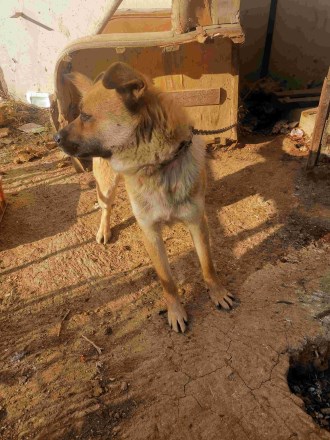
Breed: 3336-n000121-chinese_rural_dog